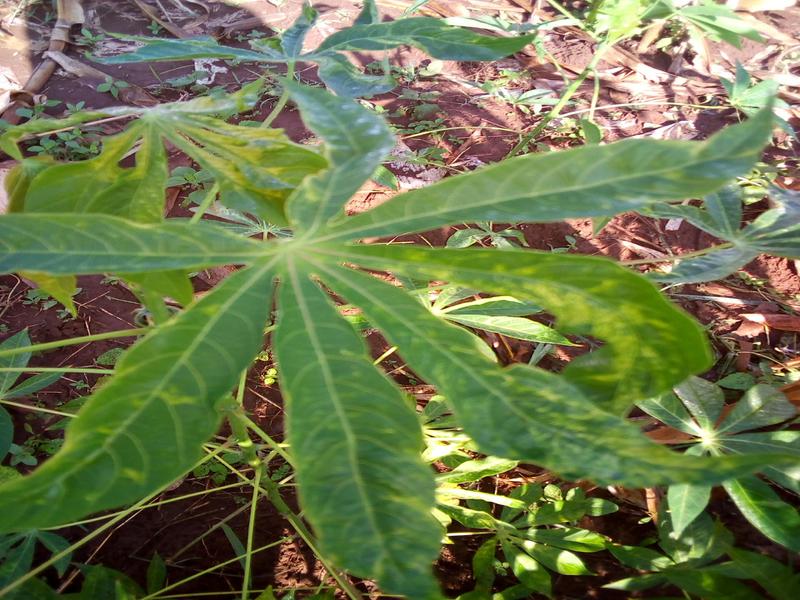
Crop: cassava
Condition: mosaic_disease